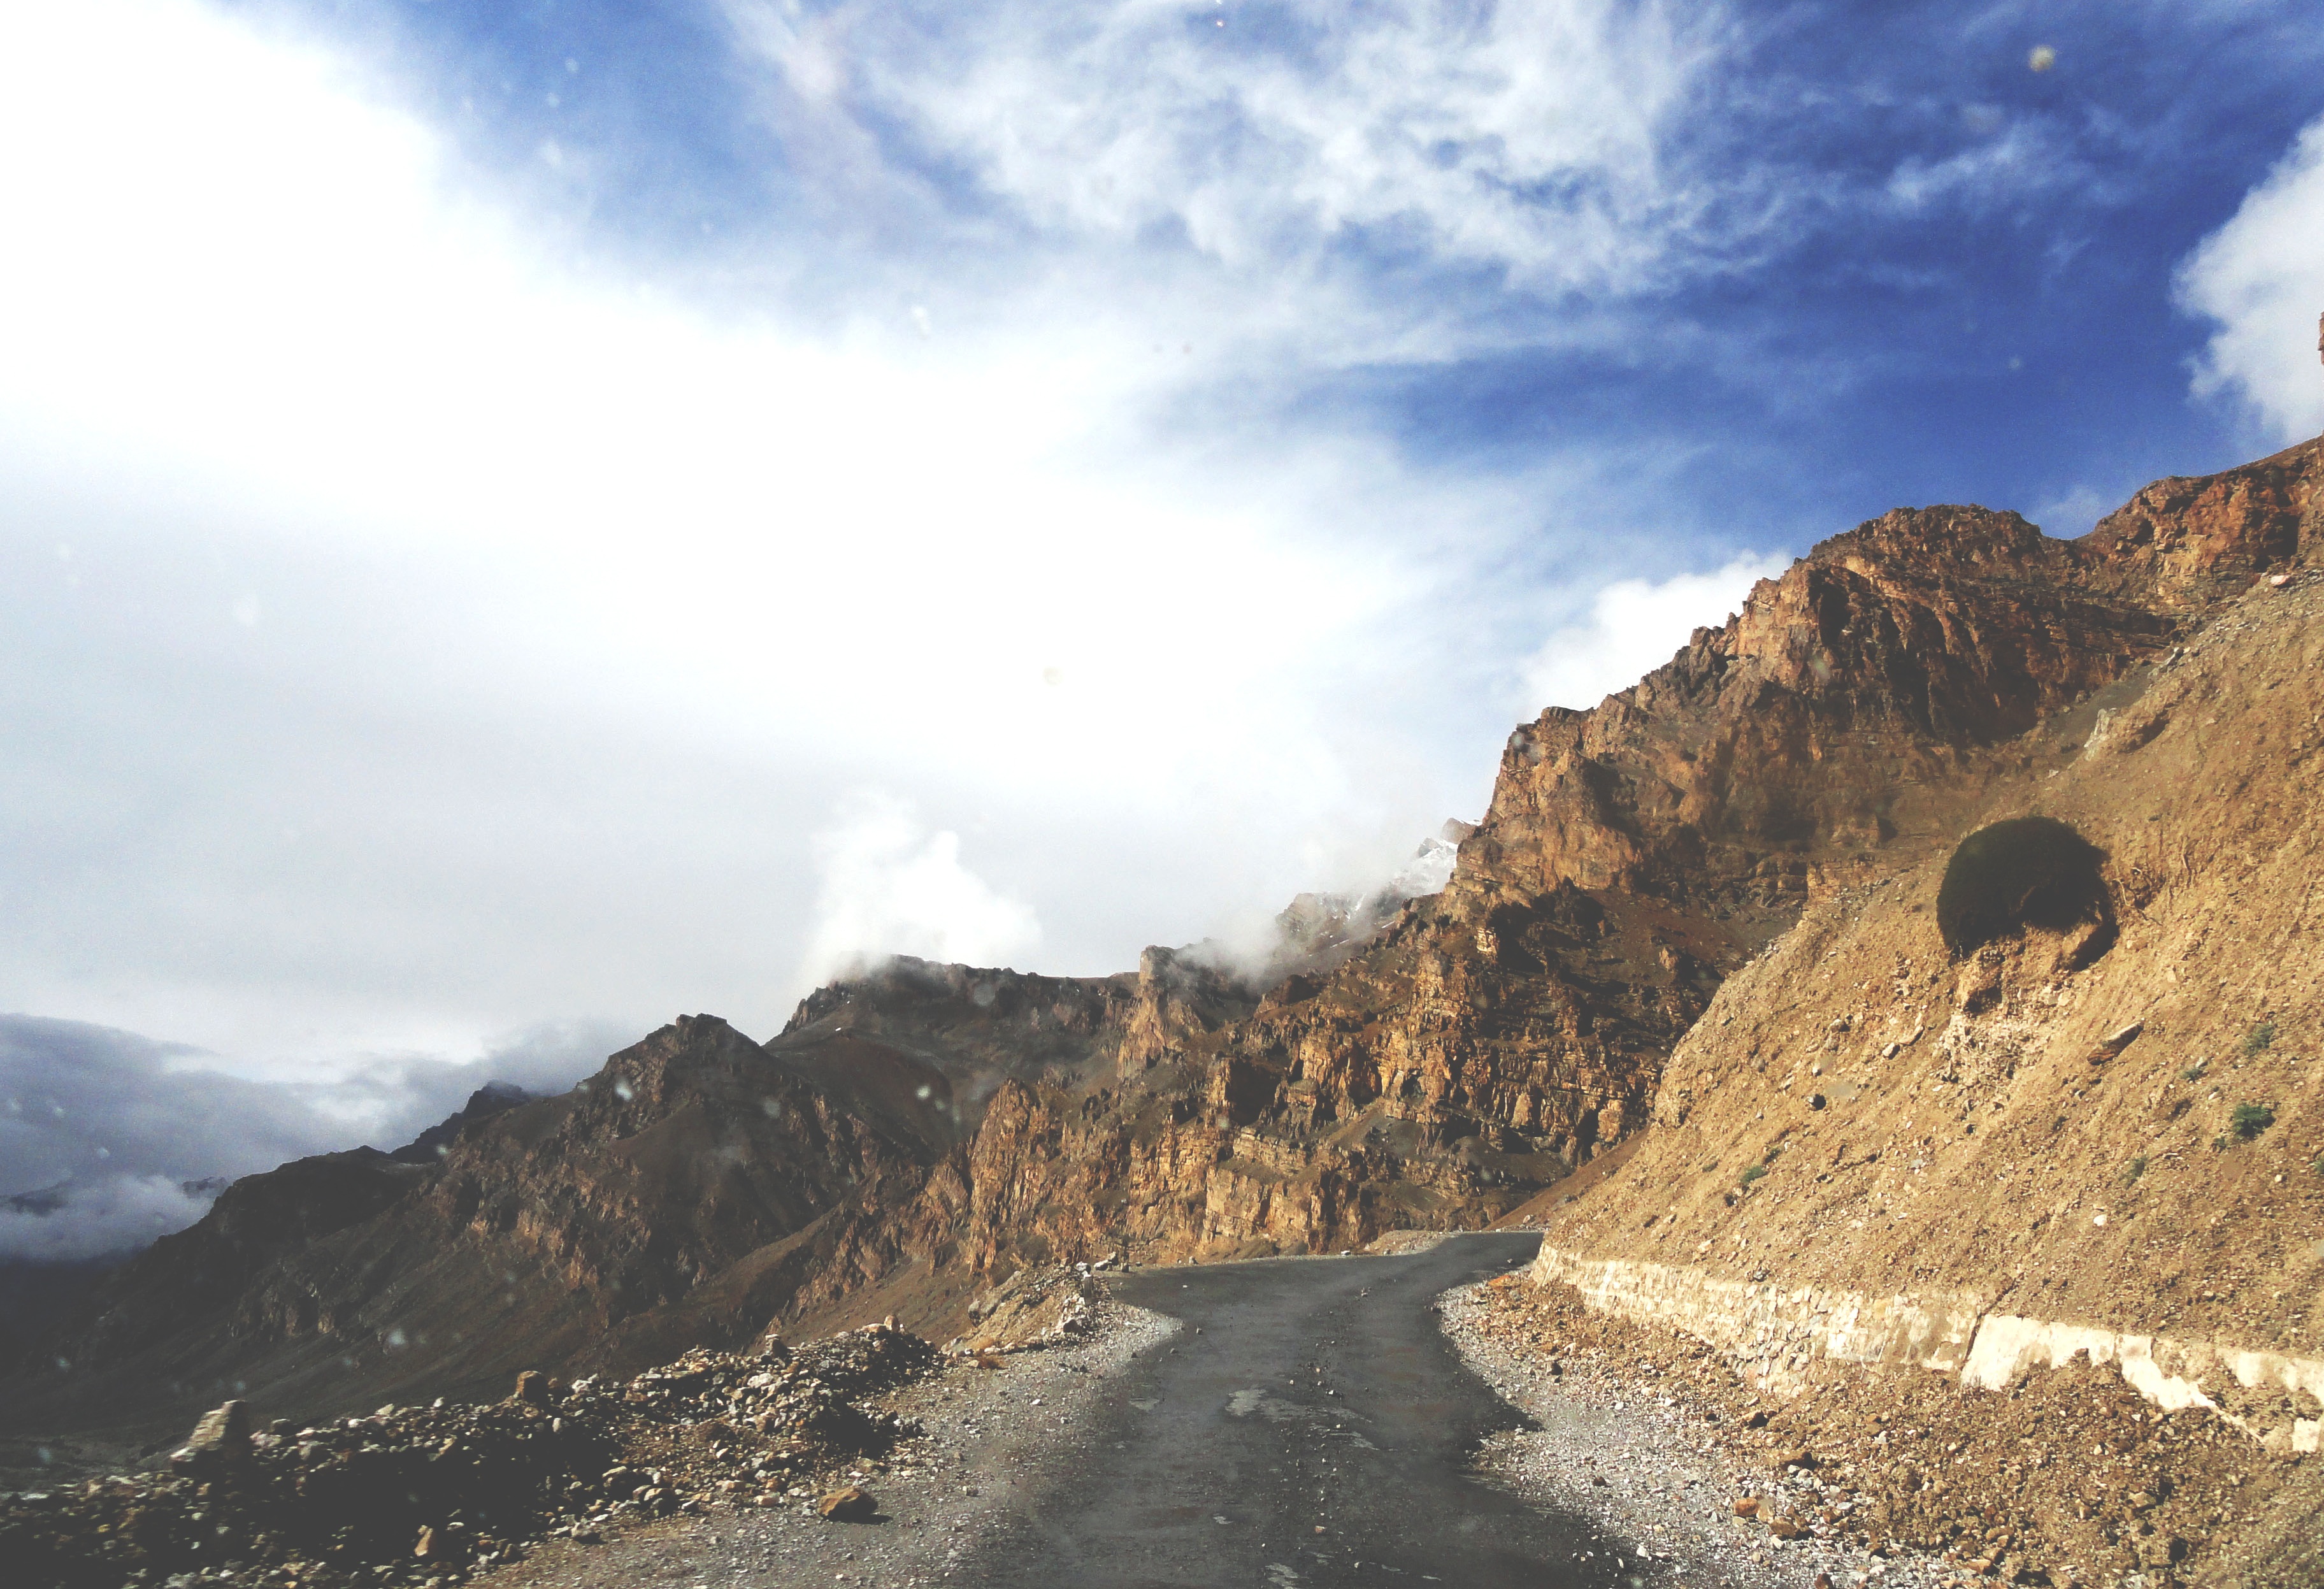
landscape, sea, coast, rock, mountain, cloud, sky, road, hill, valley, mountain range, cliff, terrain, ridge, summit, geology, plateau, landform, mountain pass, geographical feature, mountainous landforms